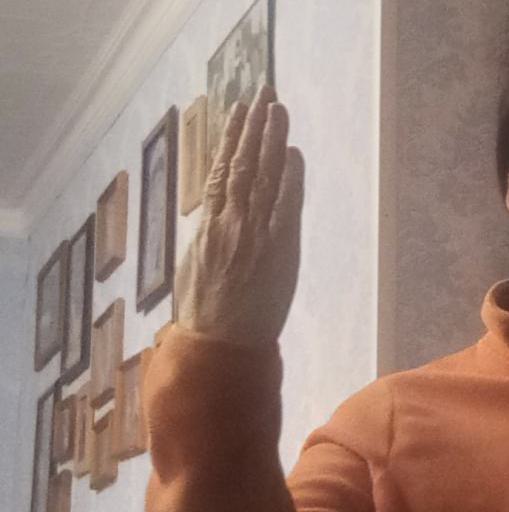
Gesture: stop_inverted